Beyond the Neck

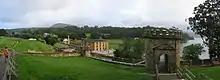

It is within this section of the play that the characters finally interact, with Character 3 talking to Character 1 on a park bench and Character 4 finally telling Character 2 of the events of the Port Arthur Massacre. The conversations trigger flashbacks for the characters, and it is finally revealed that Character 3's husband and daughter are actually dead and she has been hallucinating them throughout the entire play.